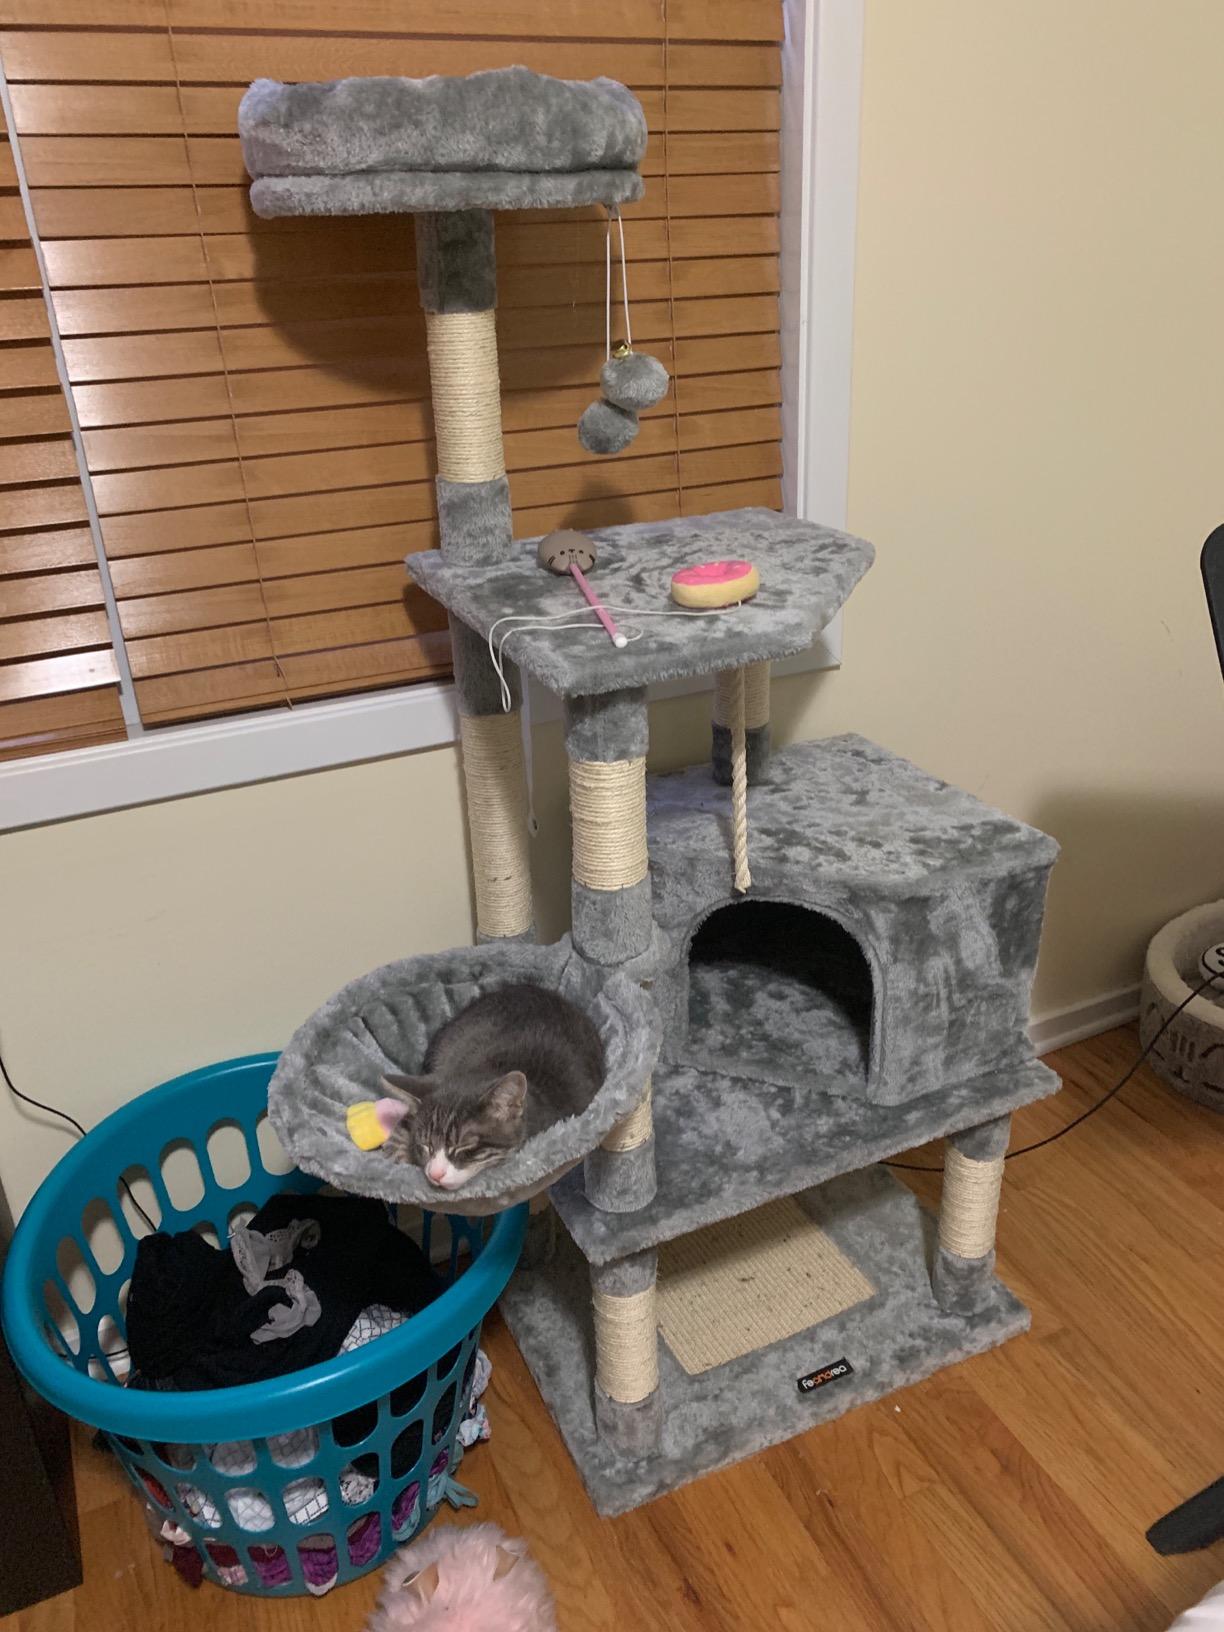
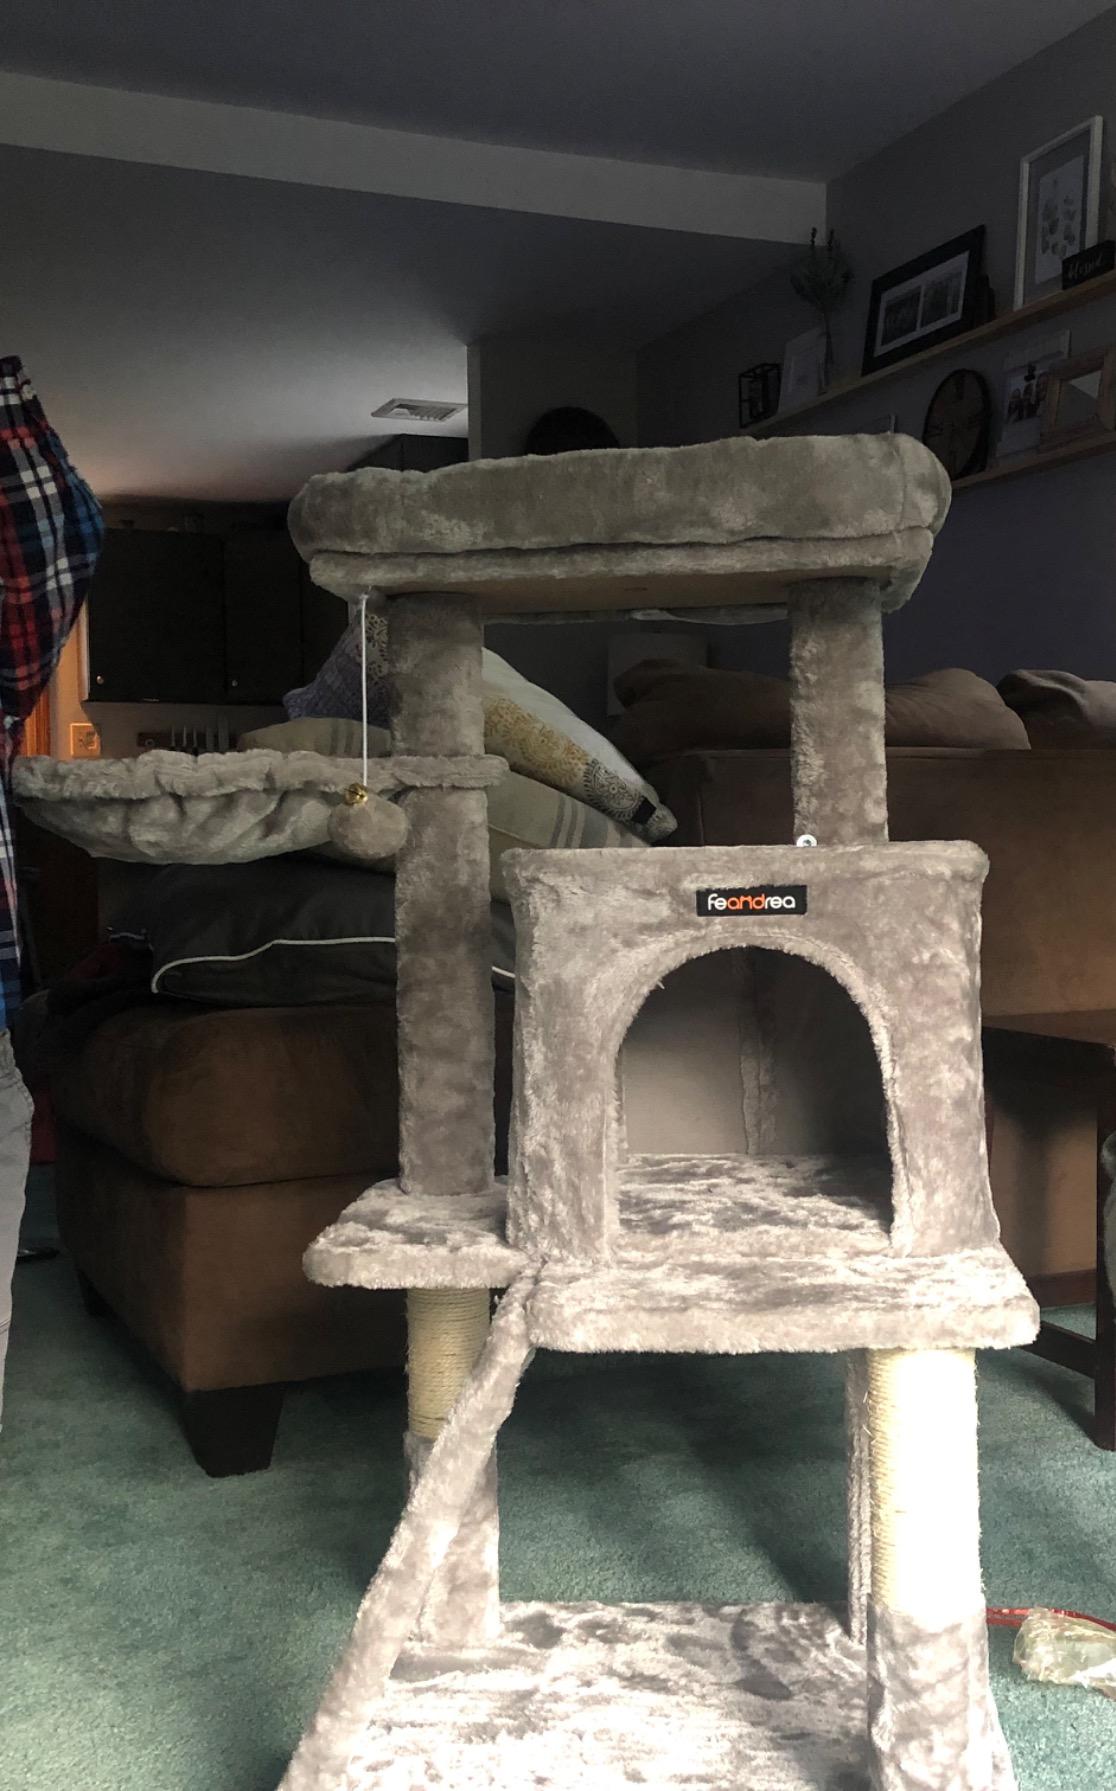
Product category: items_cat tree
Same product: no